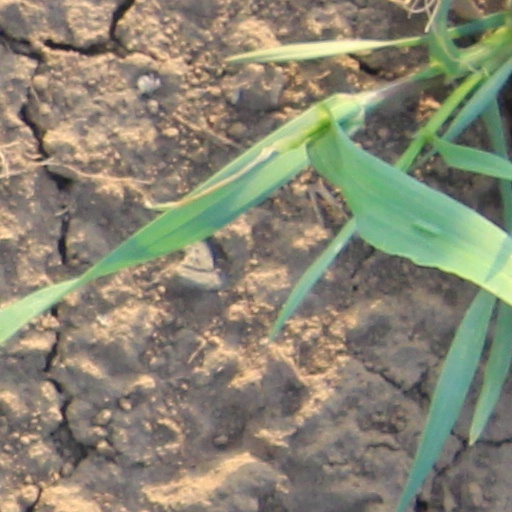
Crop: wheat